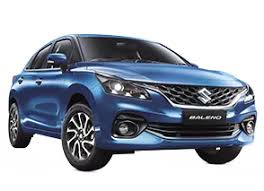
Vehicle type: Cars